Uninterrupted

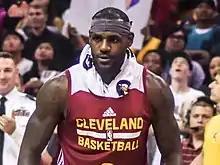
LeBron James in 2015

In May 2015, Uninterrupted registered its YouTube channel, where it hosts content as well. In September, "Striving for Greatness", a documentary series featuring James' training regimen was filmed by Uninterrupted. He later began posting links to episodes of the series on social media later that autumn. In December, Uninterrupted received a $15.8 million investment from Warner Bros. and Turner Sports, with the latter becoming the company's primary sales arm.